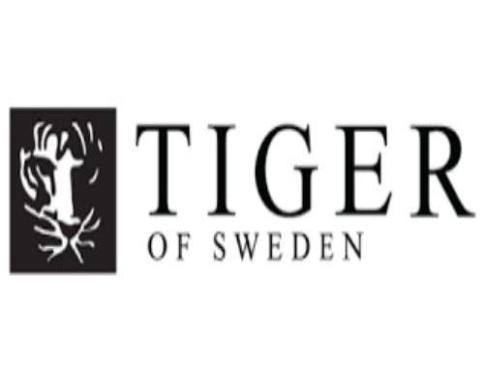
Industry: Clothes